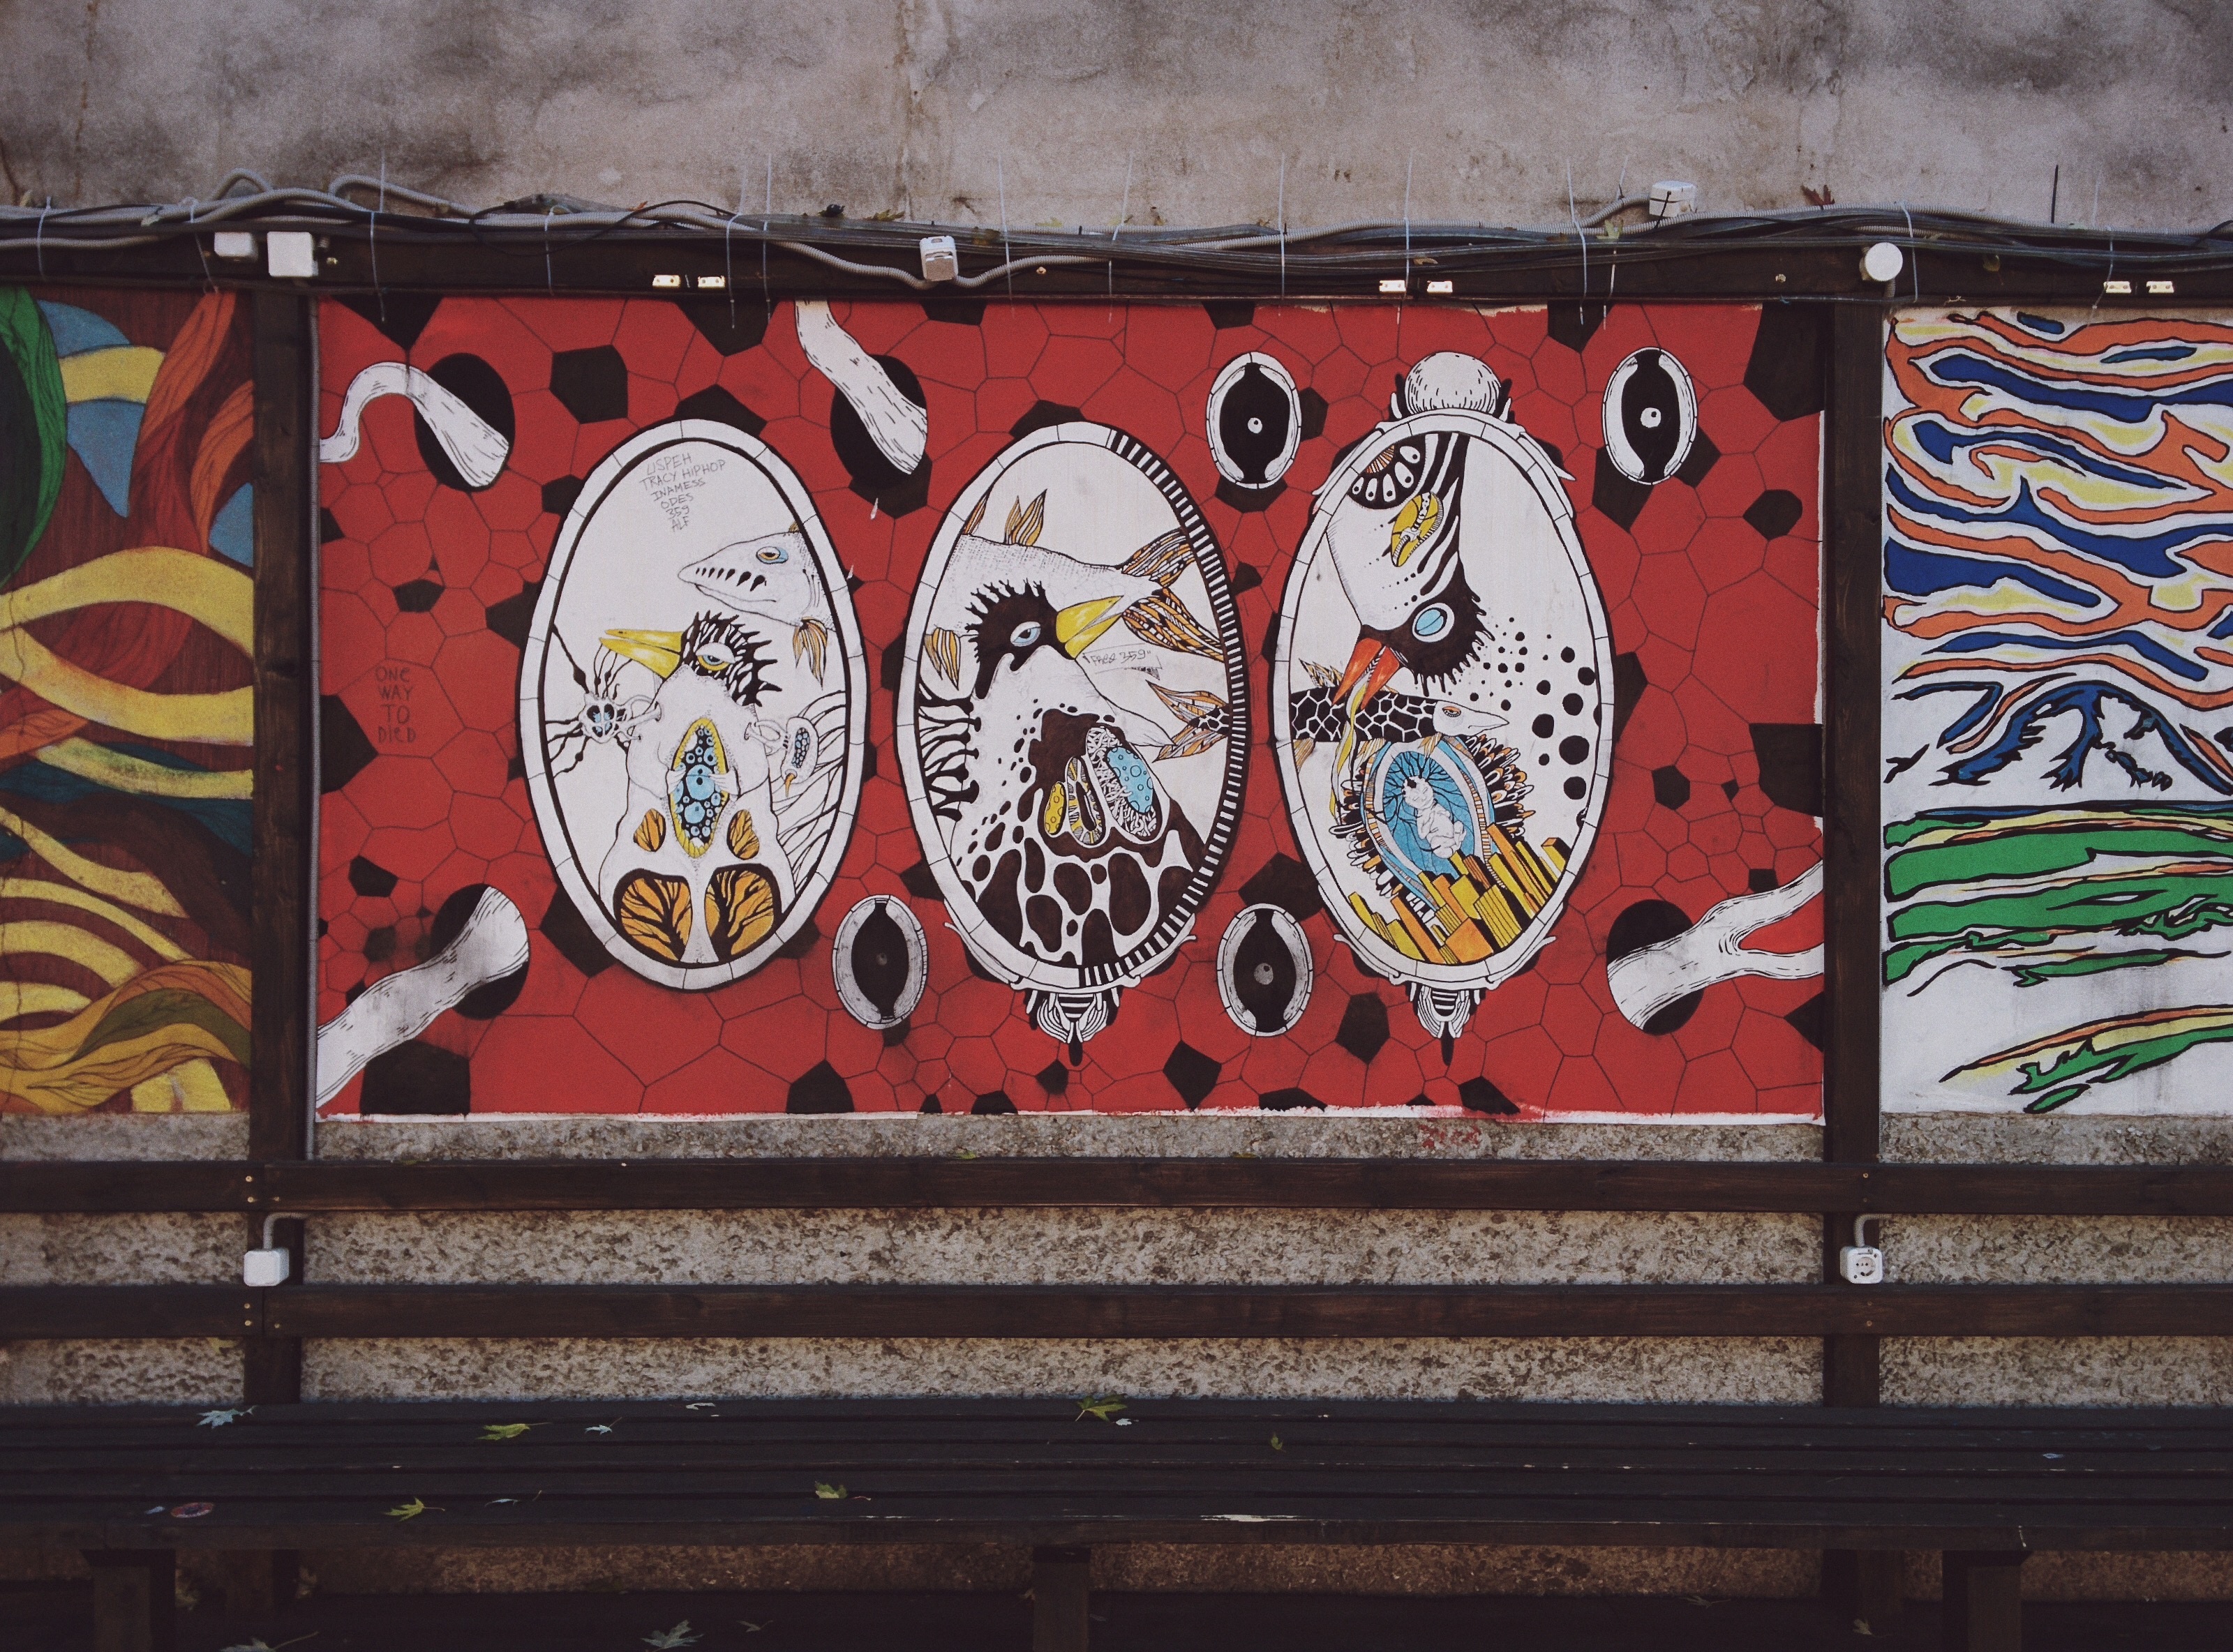
window, material, art, mural